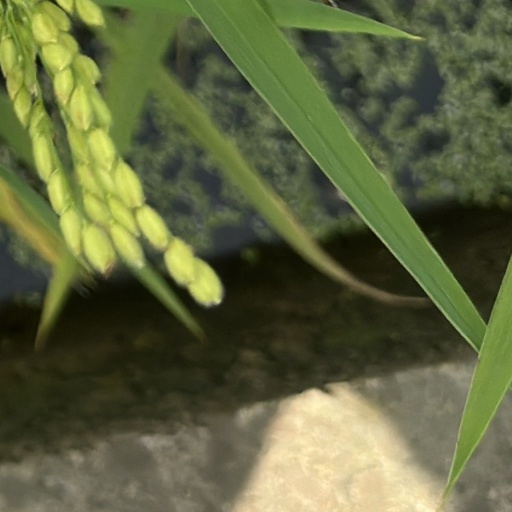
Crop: rice